Francis Towneley

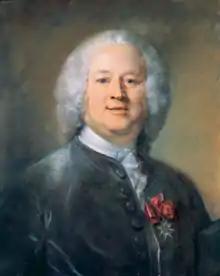
Francis Towneley's older brother John, who was also involved in the 1745 rising.

The Towneleys were prominent members of the Roman Catholic minority in Lancashire and their private chapel served as the focus of Catholic worship in the area until the building of a public church in 1846. Towneley Hall was occupied by Parliamentary forces during the First English Civil War; Charles Towneley (1604-1644) raised a Royalist infantry regiment and was killed at Marston Moor in 1644.